Miki Berenyi

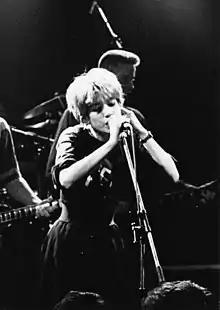
Berenyi circa 1990

Berenyi was born in Chelsea, London, in 1967 to a Japanese mother, the actress Yasuko Nagazumi, and a Hungarian father, Ivan Berenyi. She is also a second cousin of the Japanese musician Cornelius. Her parents divorced when she was young and Berenyi began to divide her time between their houses. Berenyi mentions in her autobiography that at her father's house she was subjected to sexual abuse by her paternal grandmother and family friends.